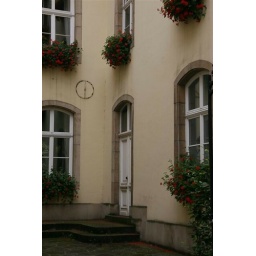
We loved the flower boxes and the petals scattered all around